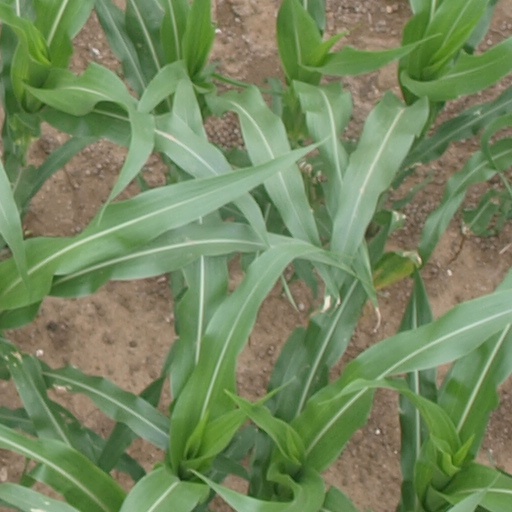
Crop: maize; corn